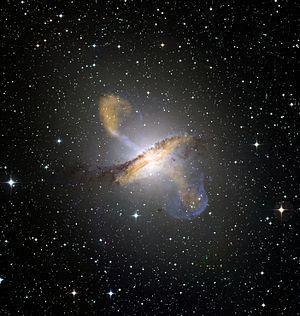
Centaurus A est une galaxie lenticulaire située à 4,2 ± 0,3 Mpc dans la constellation du Centaure. C'est une des radiogalaxies les plus proches de la Terre, par conséquent son noyau galactique actif a été particulièrement étudié par les astronomes professionnels. C'est également la cinquième galaxie la plus brillante du ciel, ce qui en fait une cible idéale pour les astronomes amateurs, bien qu'elle soit seulement visible depuis les faibles latitudes nord et depuis l'hémisphère sud.